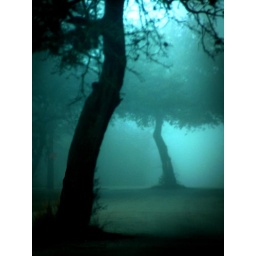
more trees in the road